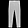
Label: Trouser